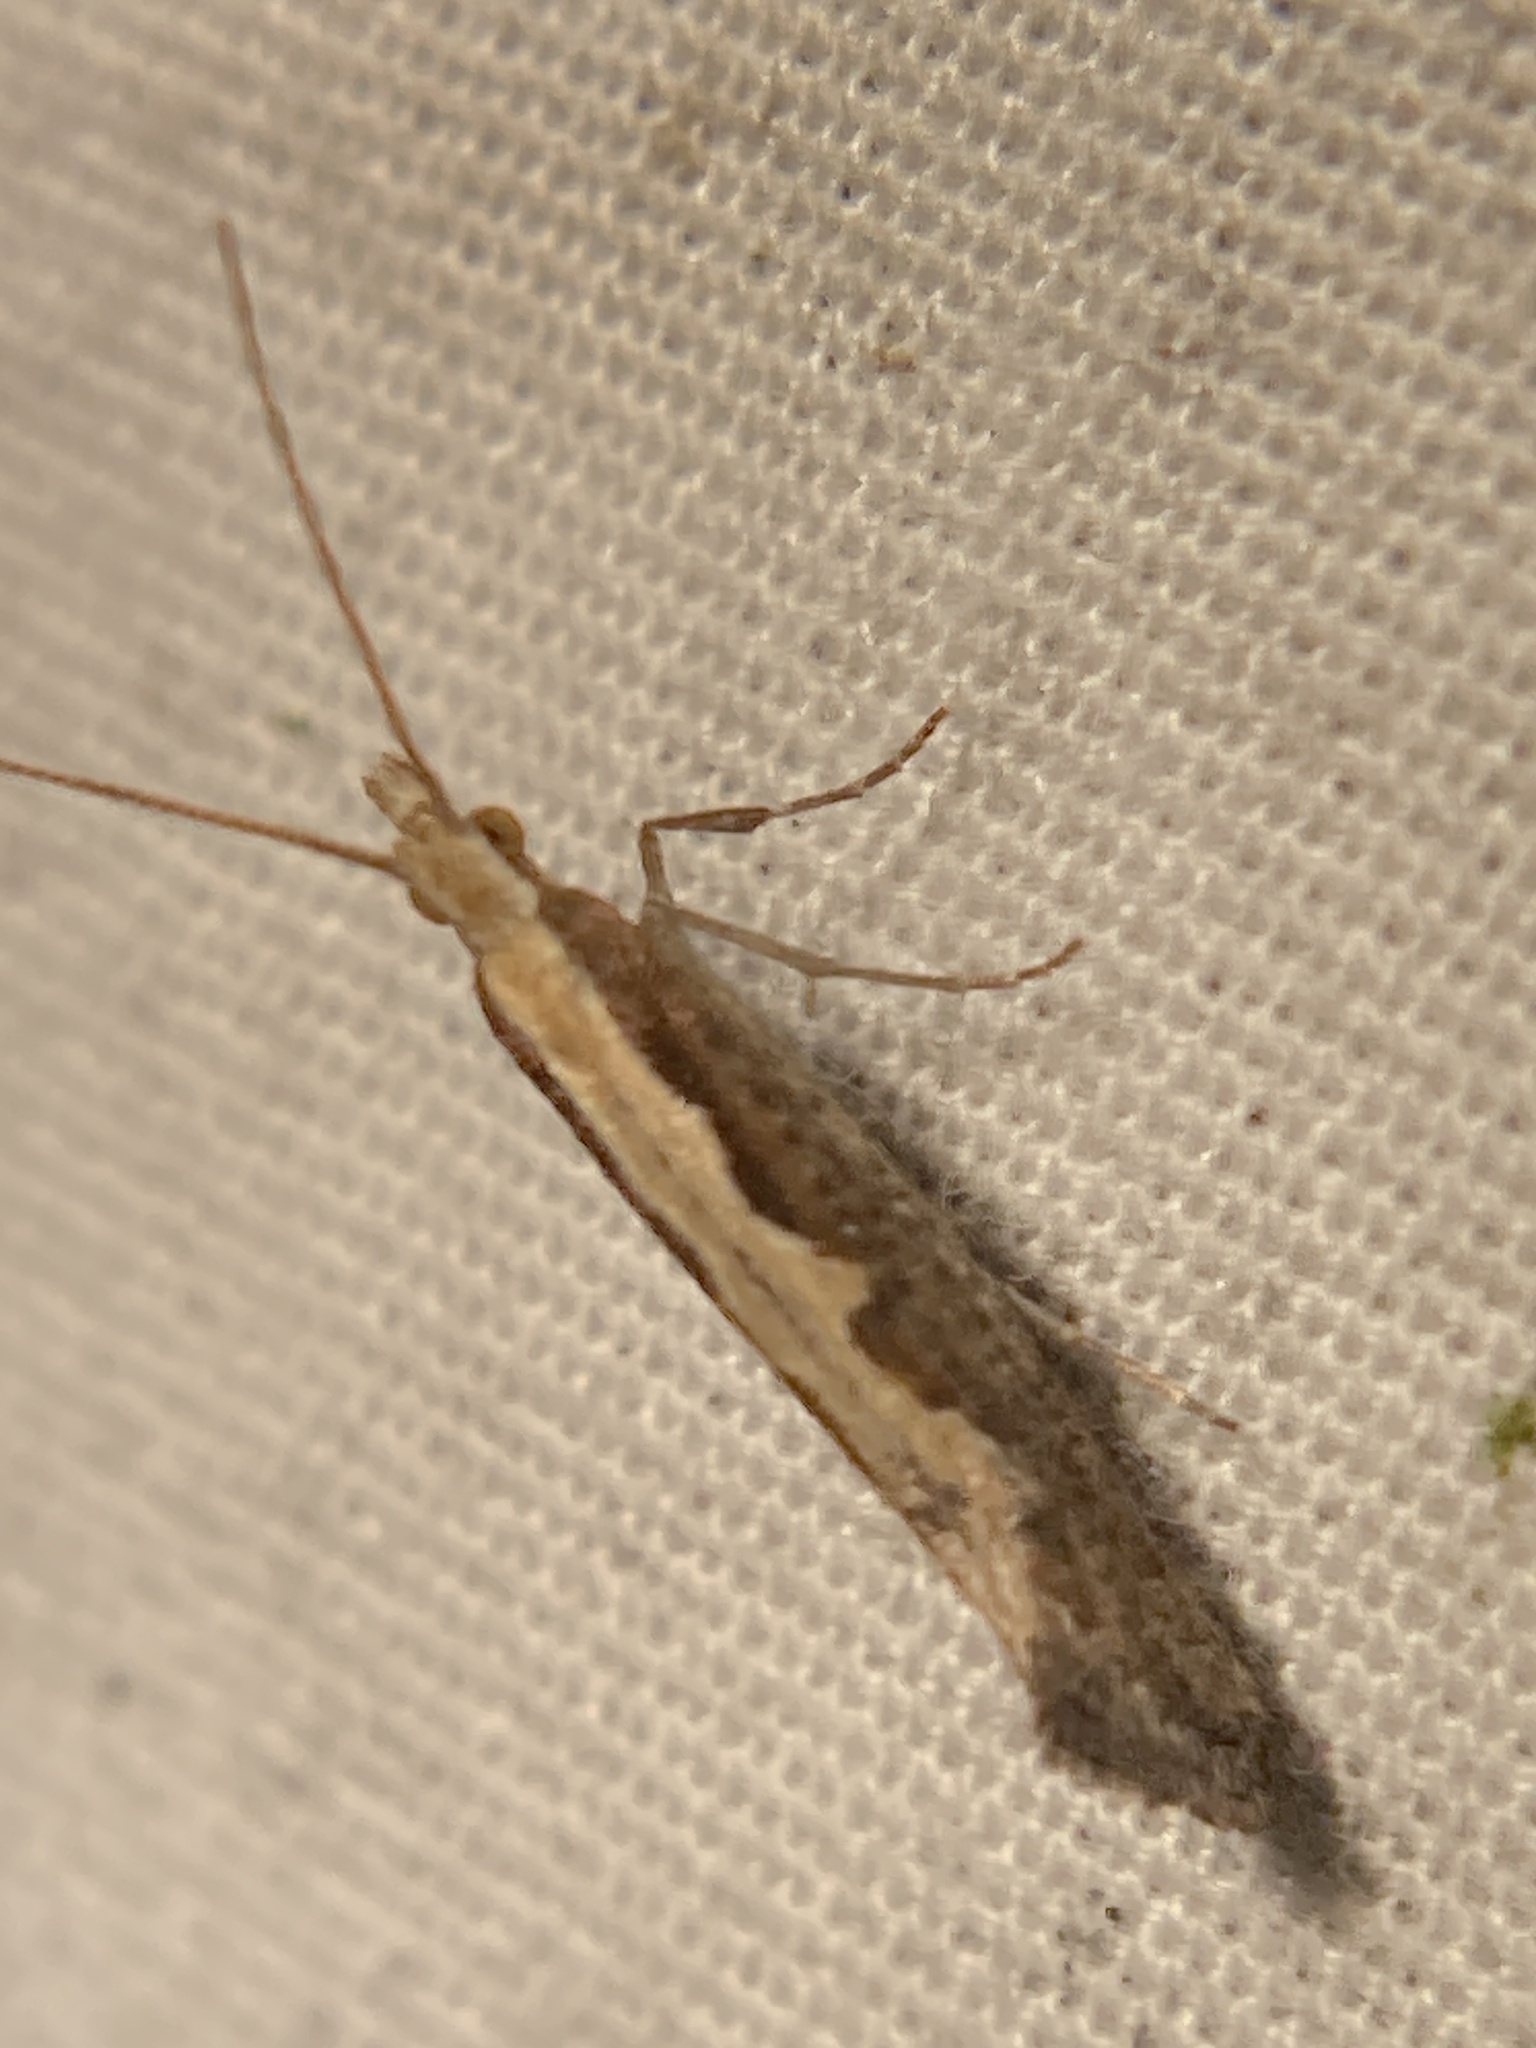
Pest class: diamondback_moth